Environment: real
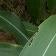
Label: fall_armyworm